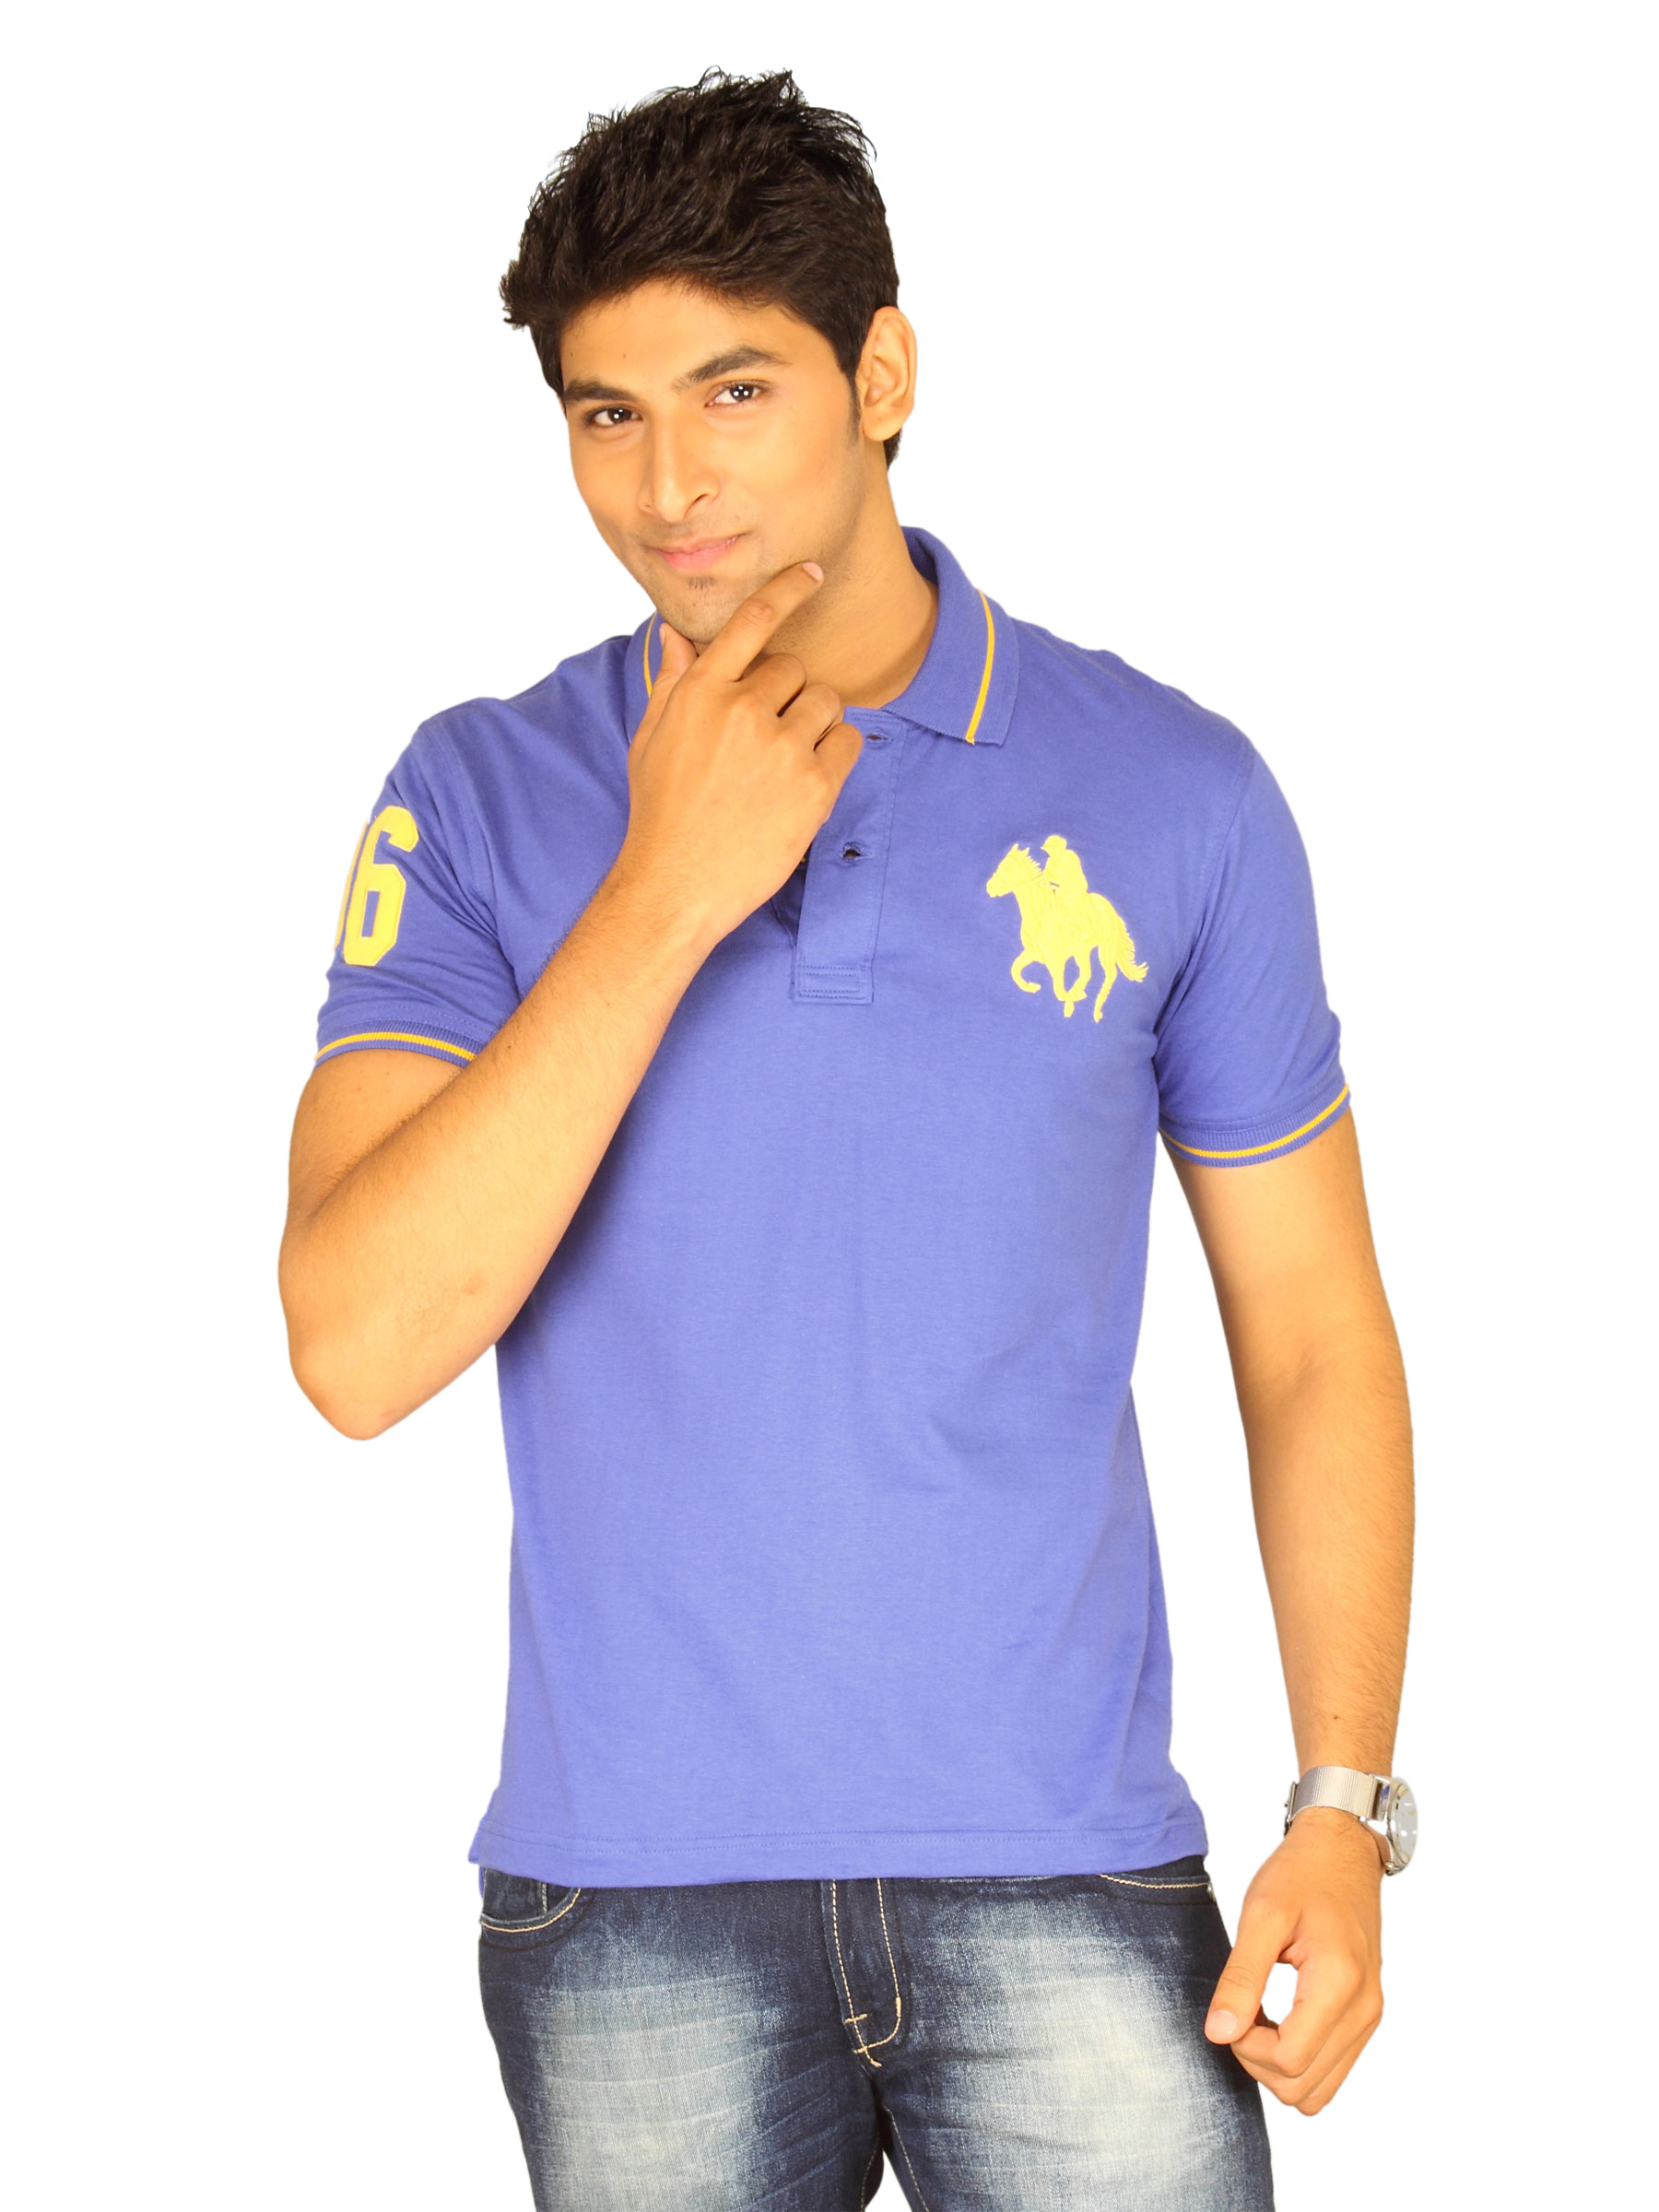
Classic Polo Men's Purple Yellow Logo T-shirt
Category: Apparel / Topwear / Tshirts
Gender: Men
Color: Purple
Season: Summer 2011
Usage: Casual